Hehuan Road station

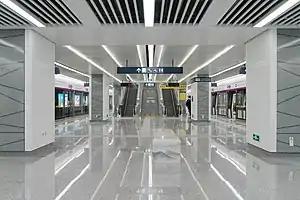

Hehuan Road is a metro station on Line 7 of the Hangzhou Metro in China. It was opened on 30 December 2020, together with the Line 7. It is located in the Xiaoshan District of Hangzhou.